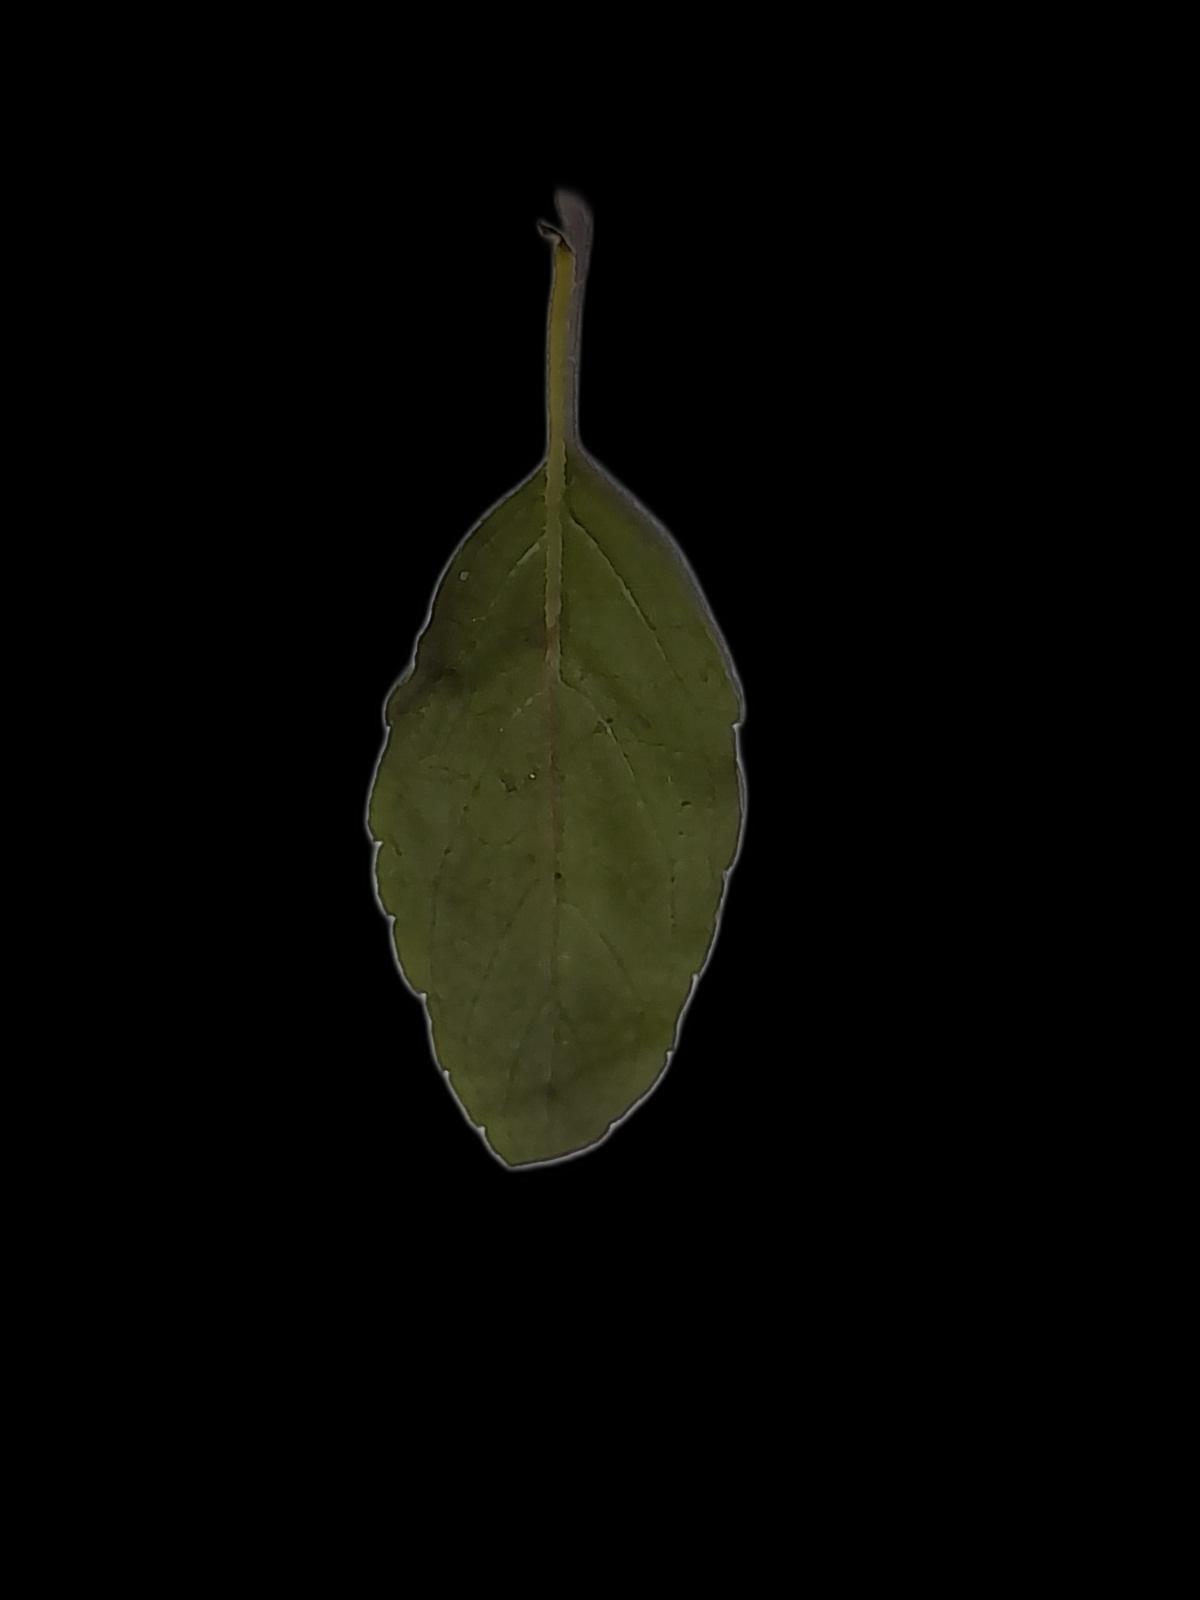
Plant: Tulsi